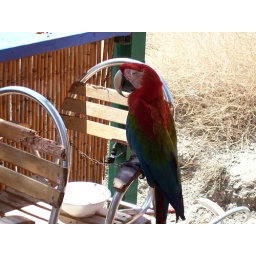
A large bird at the cafe at beach Kyra Panagia, in Karpathos.